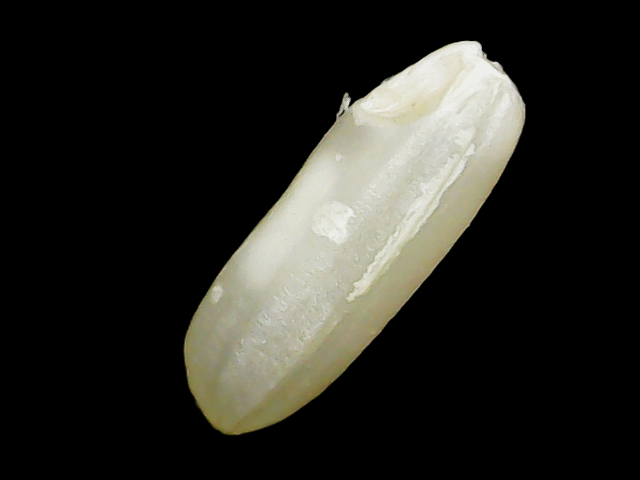
Rice variety: Binadhan23